Head-directionality parameter

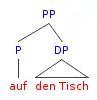
German head-initial PP structure

German also has some postpositions, however (such as "opposite"), and so adpositional phrases can also sometimes be head-final. Another example is provided by the analysis of the following sentence: